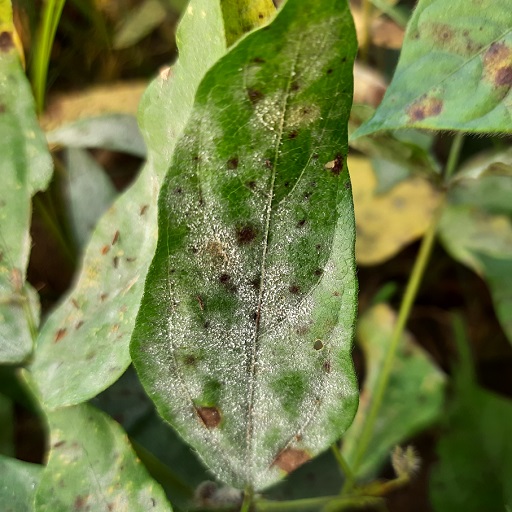
Label: Powdery Mildew